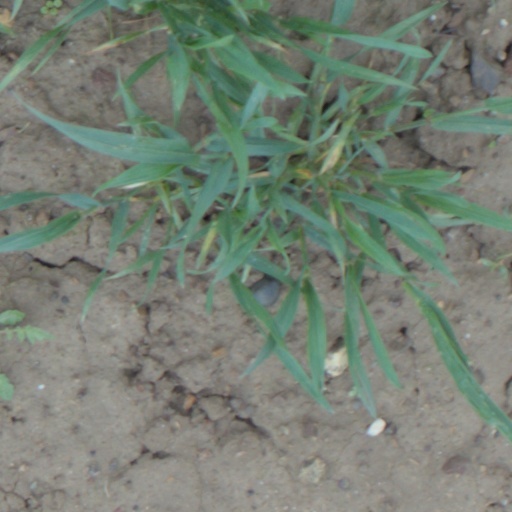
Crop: wheat